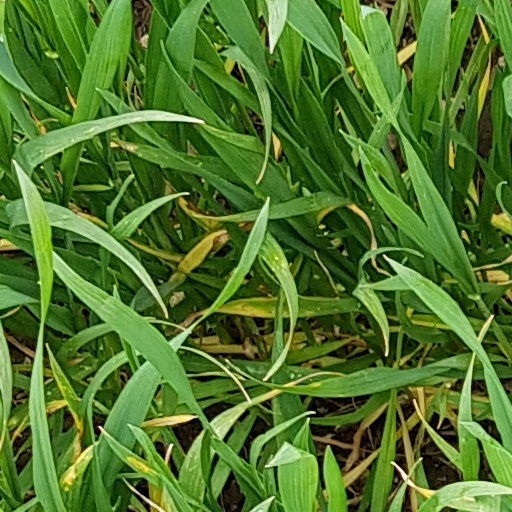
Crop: wheat